Fred Hill (coach)

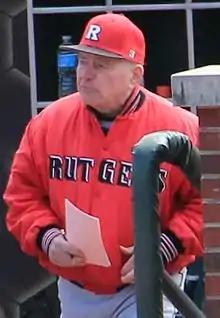
Hill in 2013

Fred Hill Sr. (July 15, 1934 – March 2, 2019) was an American football and baseball coach. He served as the head baseball coach at Rutgers University in New Brunswick, New Jersey, where he served from 1984 through 2013. His teams earned 13 NCAA Division I baseball tournament bids at the school. Hill was also a head baseball and football coach for the Montclair State University Red Hawks in Upper Montclair, New Jersey. He compiled an overall college baseball coaching record of 1,089–749–9.